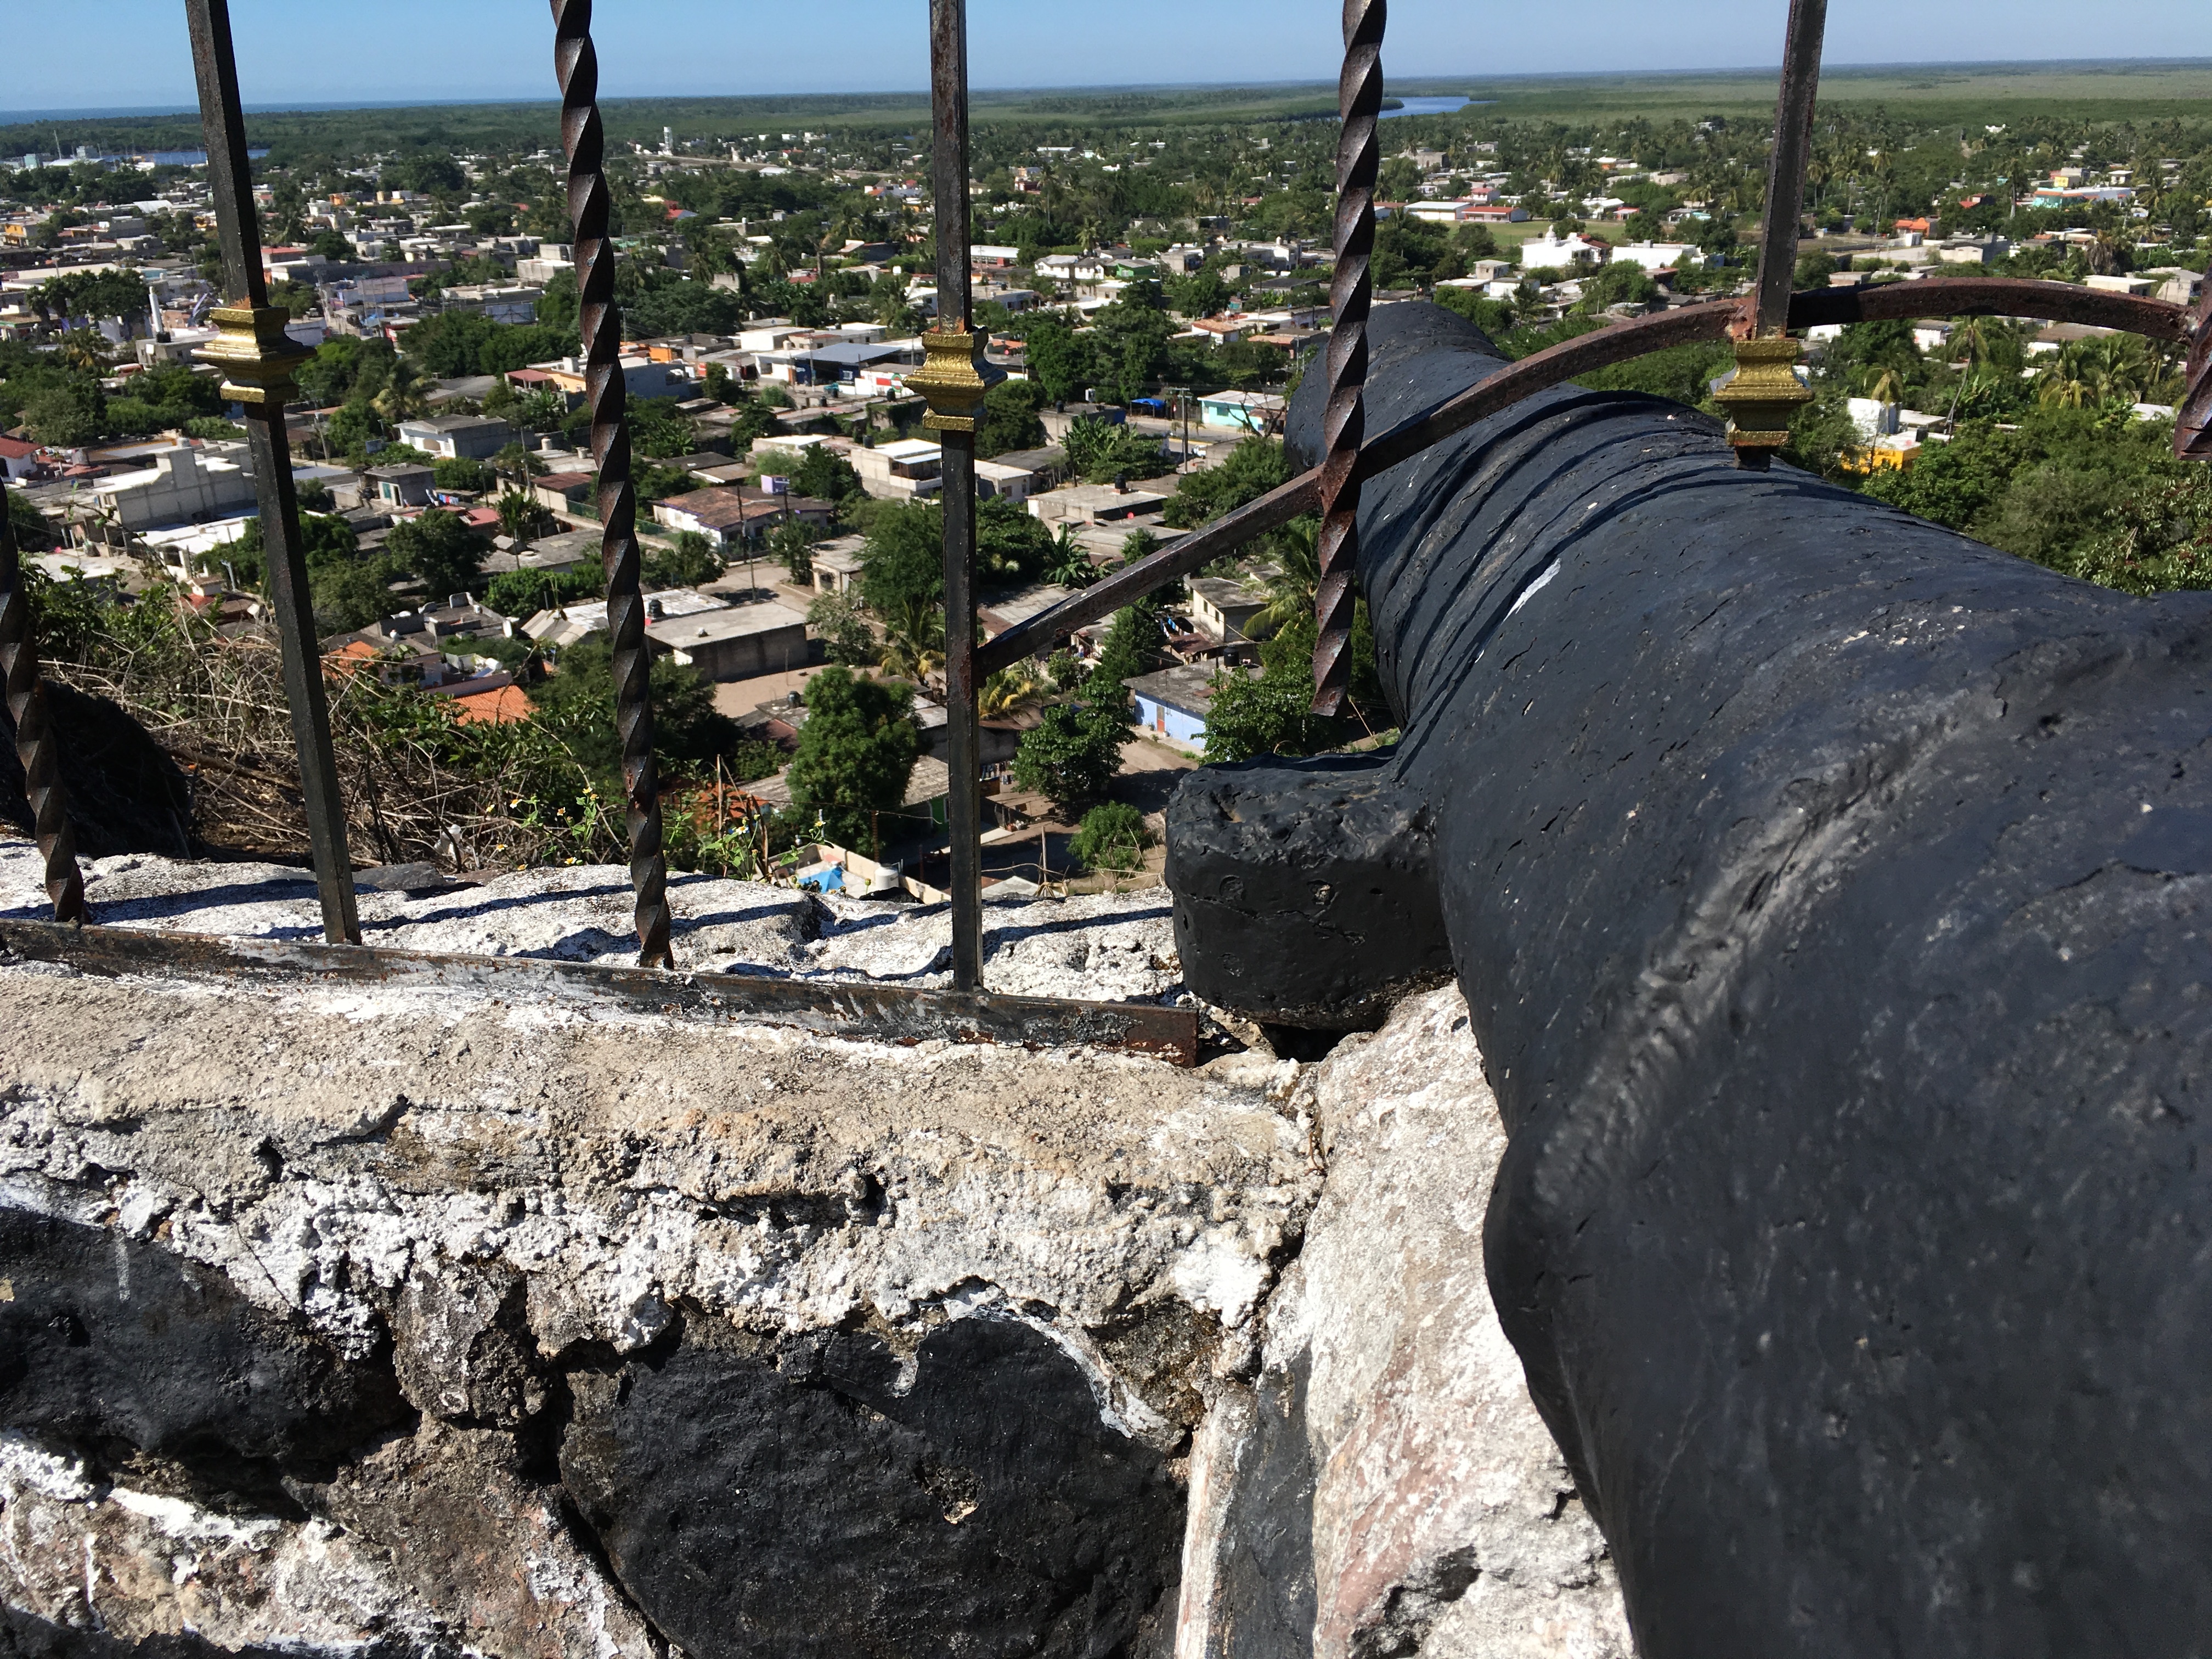
sea, tree, rock